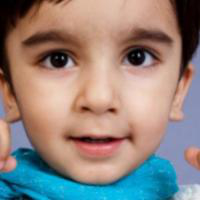
Age group: age 01-10